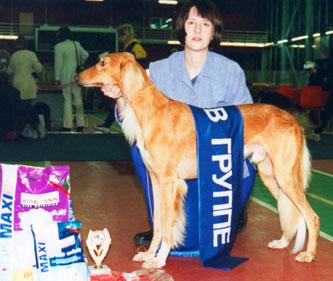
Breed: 206-n000051-Saluki